Laurie Berthon

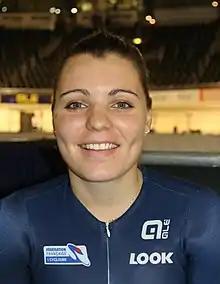
Laurie Berthon (2017)

Laurie Berthon (born 26 August 1991) is a French track cyclist. She represented her nation in four editions of the UCI Track Cycling World Championships (from 2013 to 2016).